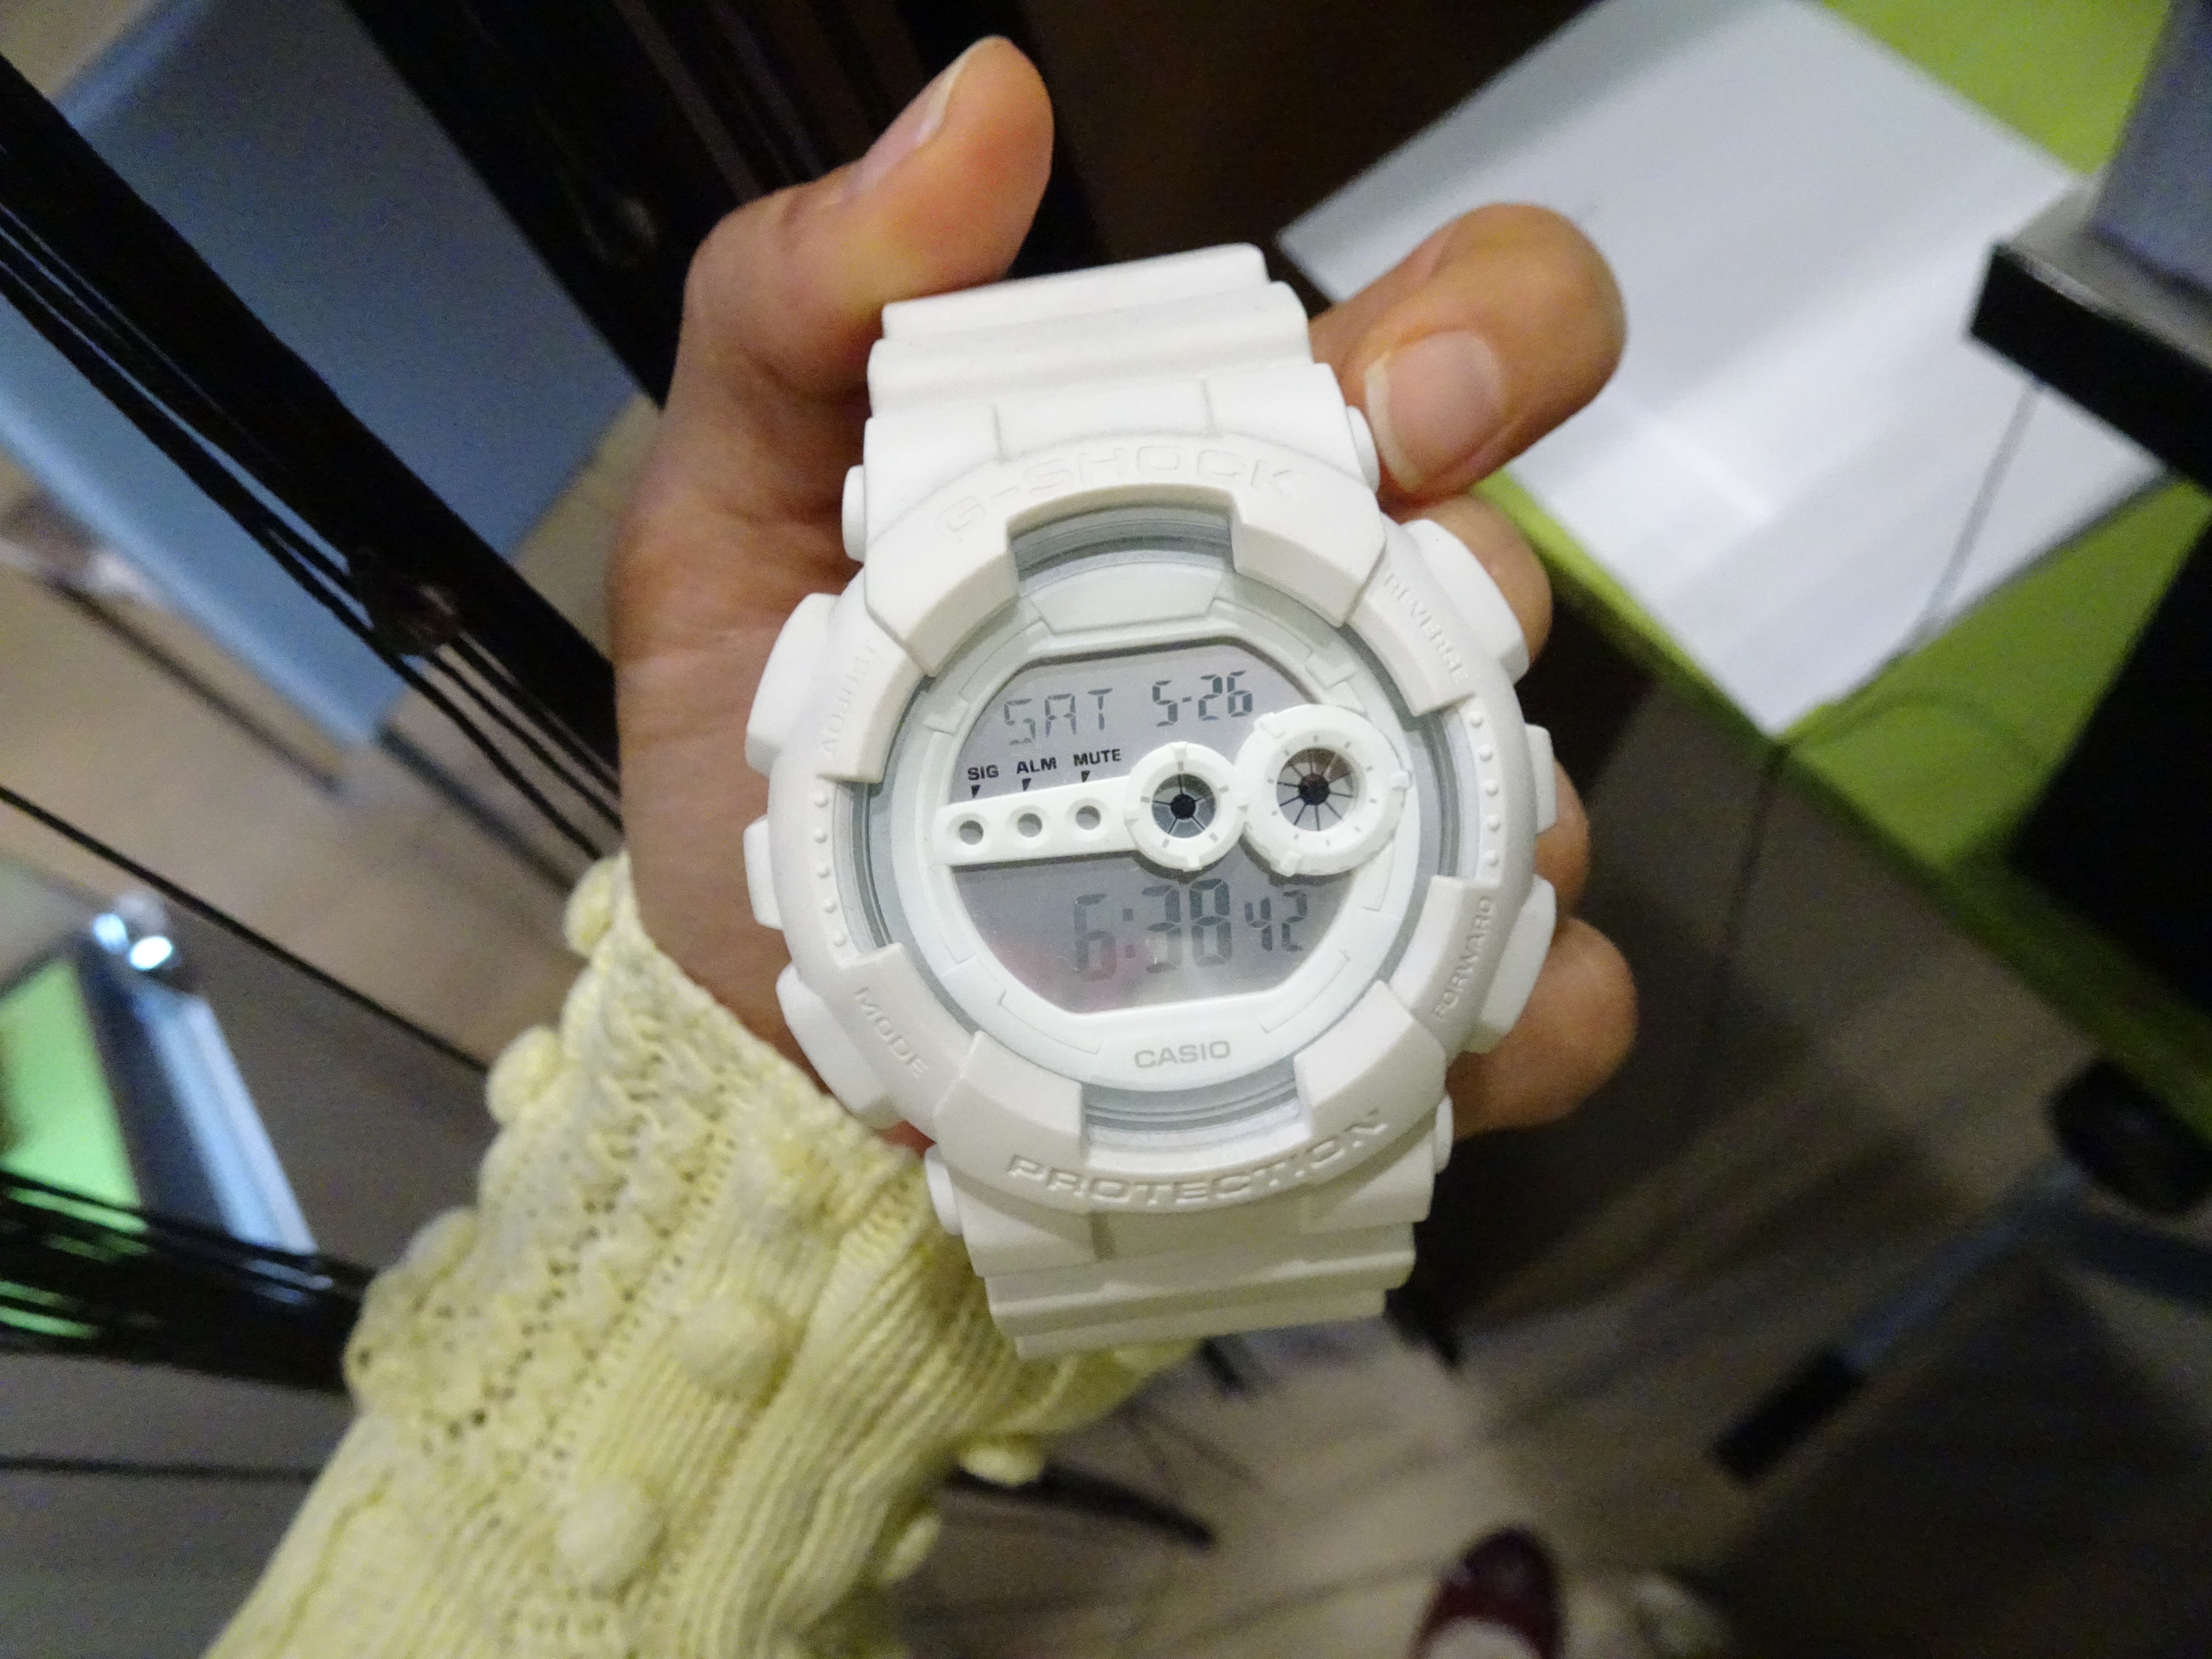
watch, hand, shop, white, clock, wrist, personal protective equipment, engineering, circle, machine, Analog watch, fashion accessory, automotive wheel system, auto part, electric blue, watch accessory, font, gauge, measuring instrument, gadget, brand, strap